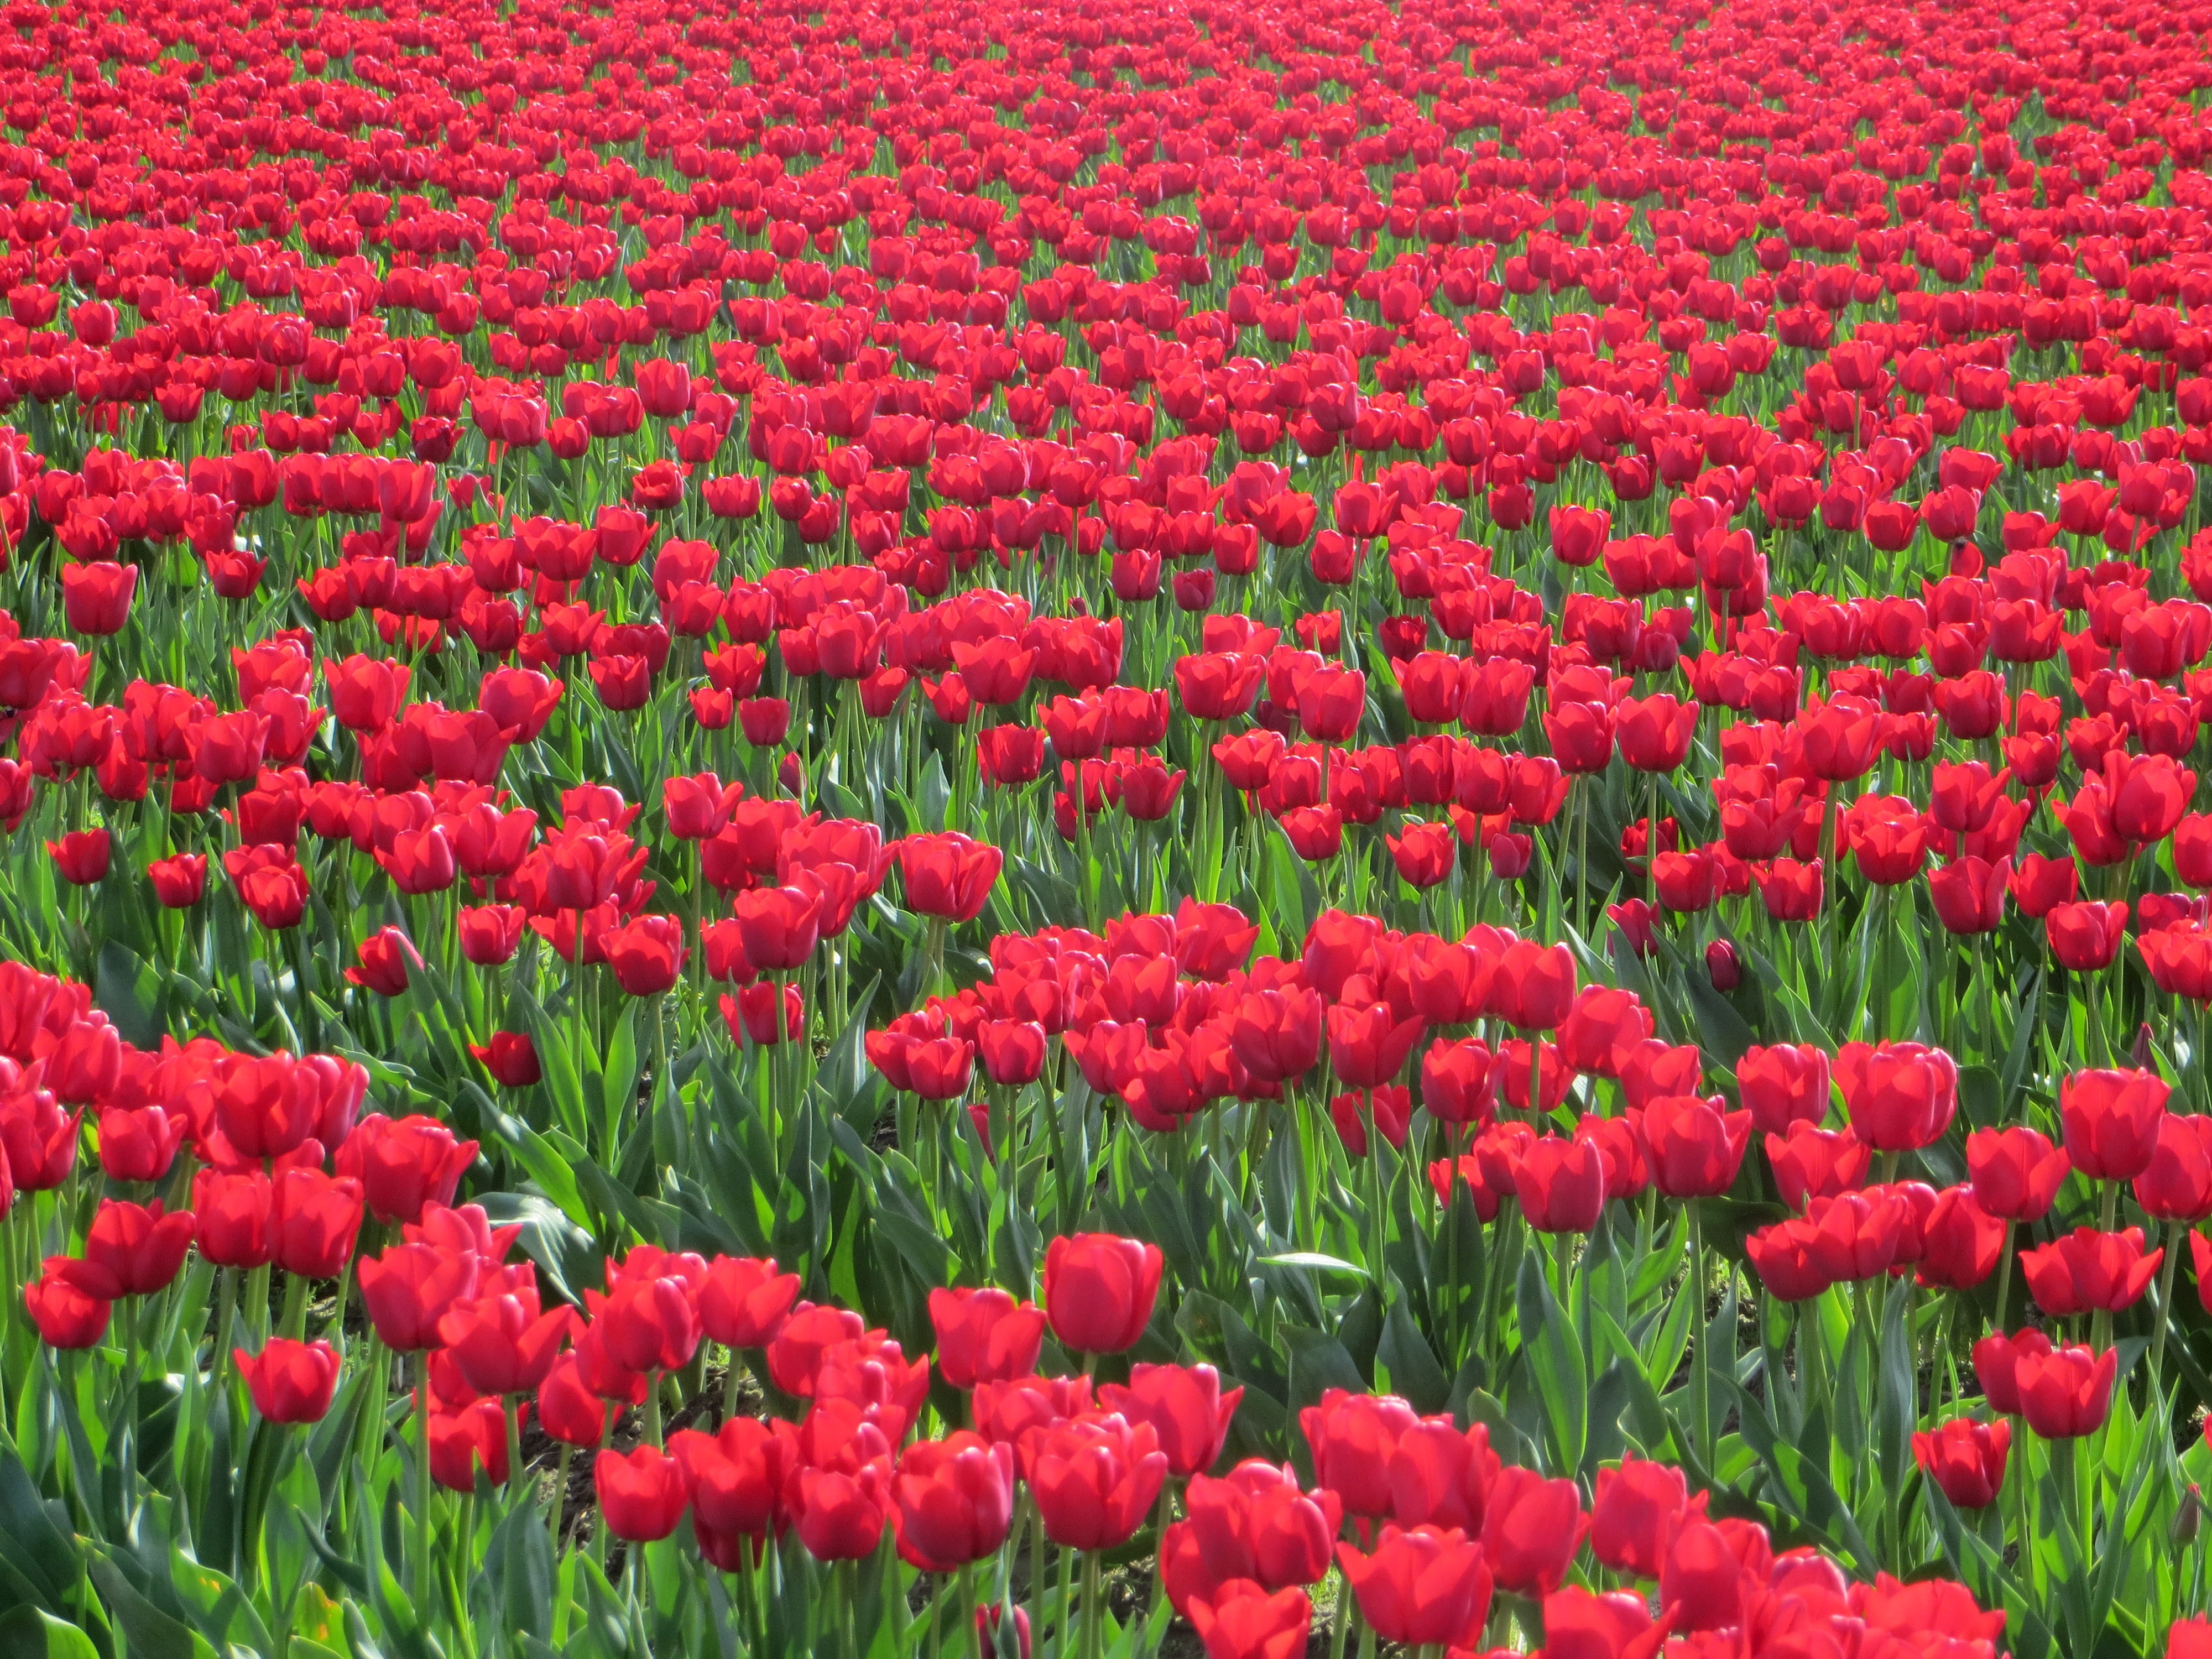
nature, blossom, plant, field, flower, petal, tulip, bouquet, spring, red, flowers, tulips, flowering plant, lily family, flowers bouquet, annual plant, land plant